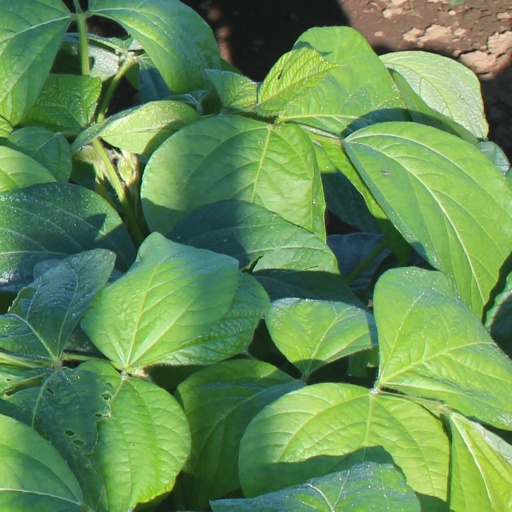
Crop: soybean